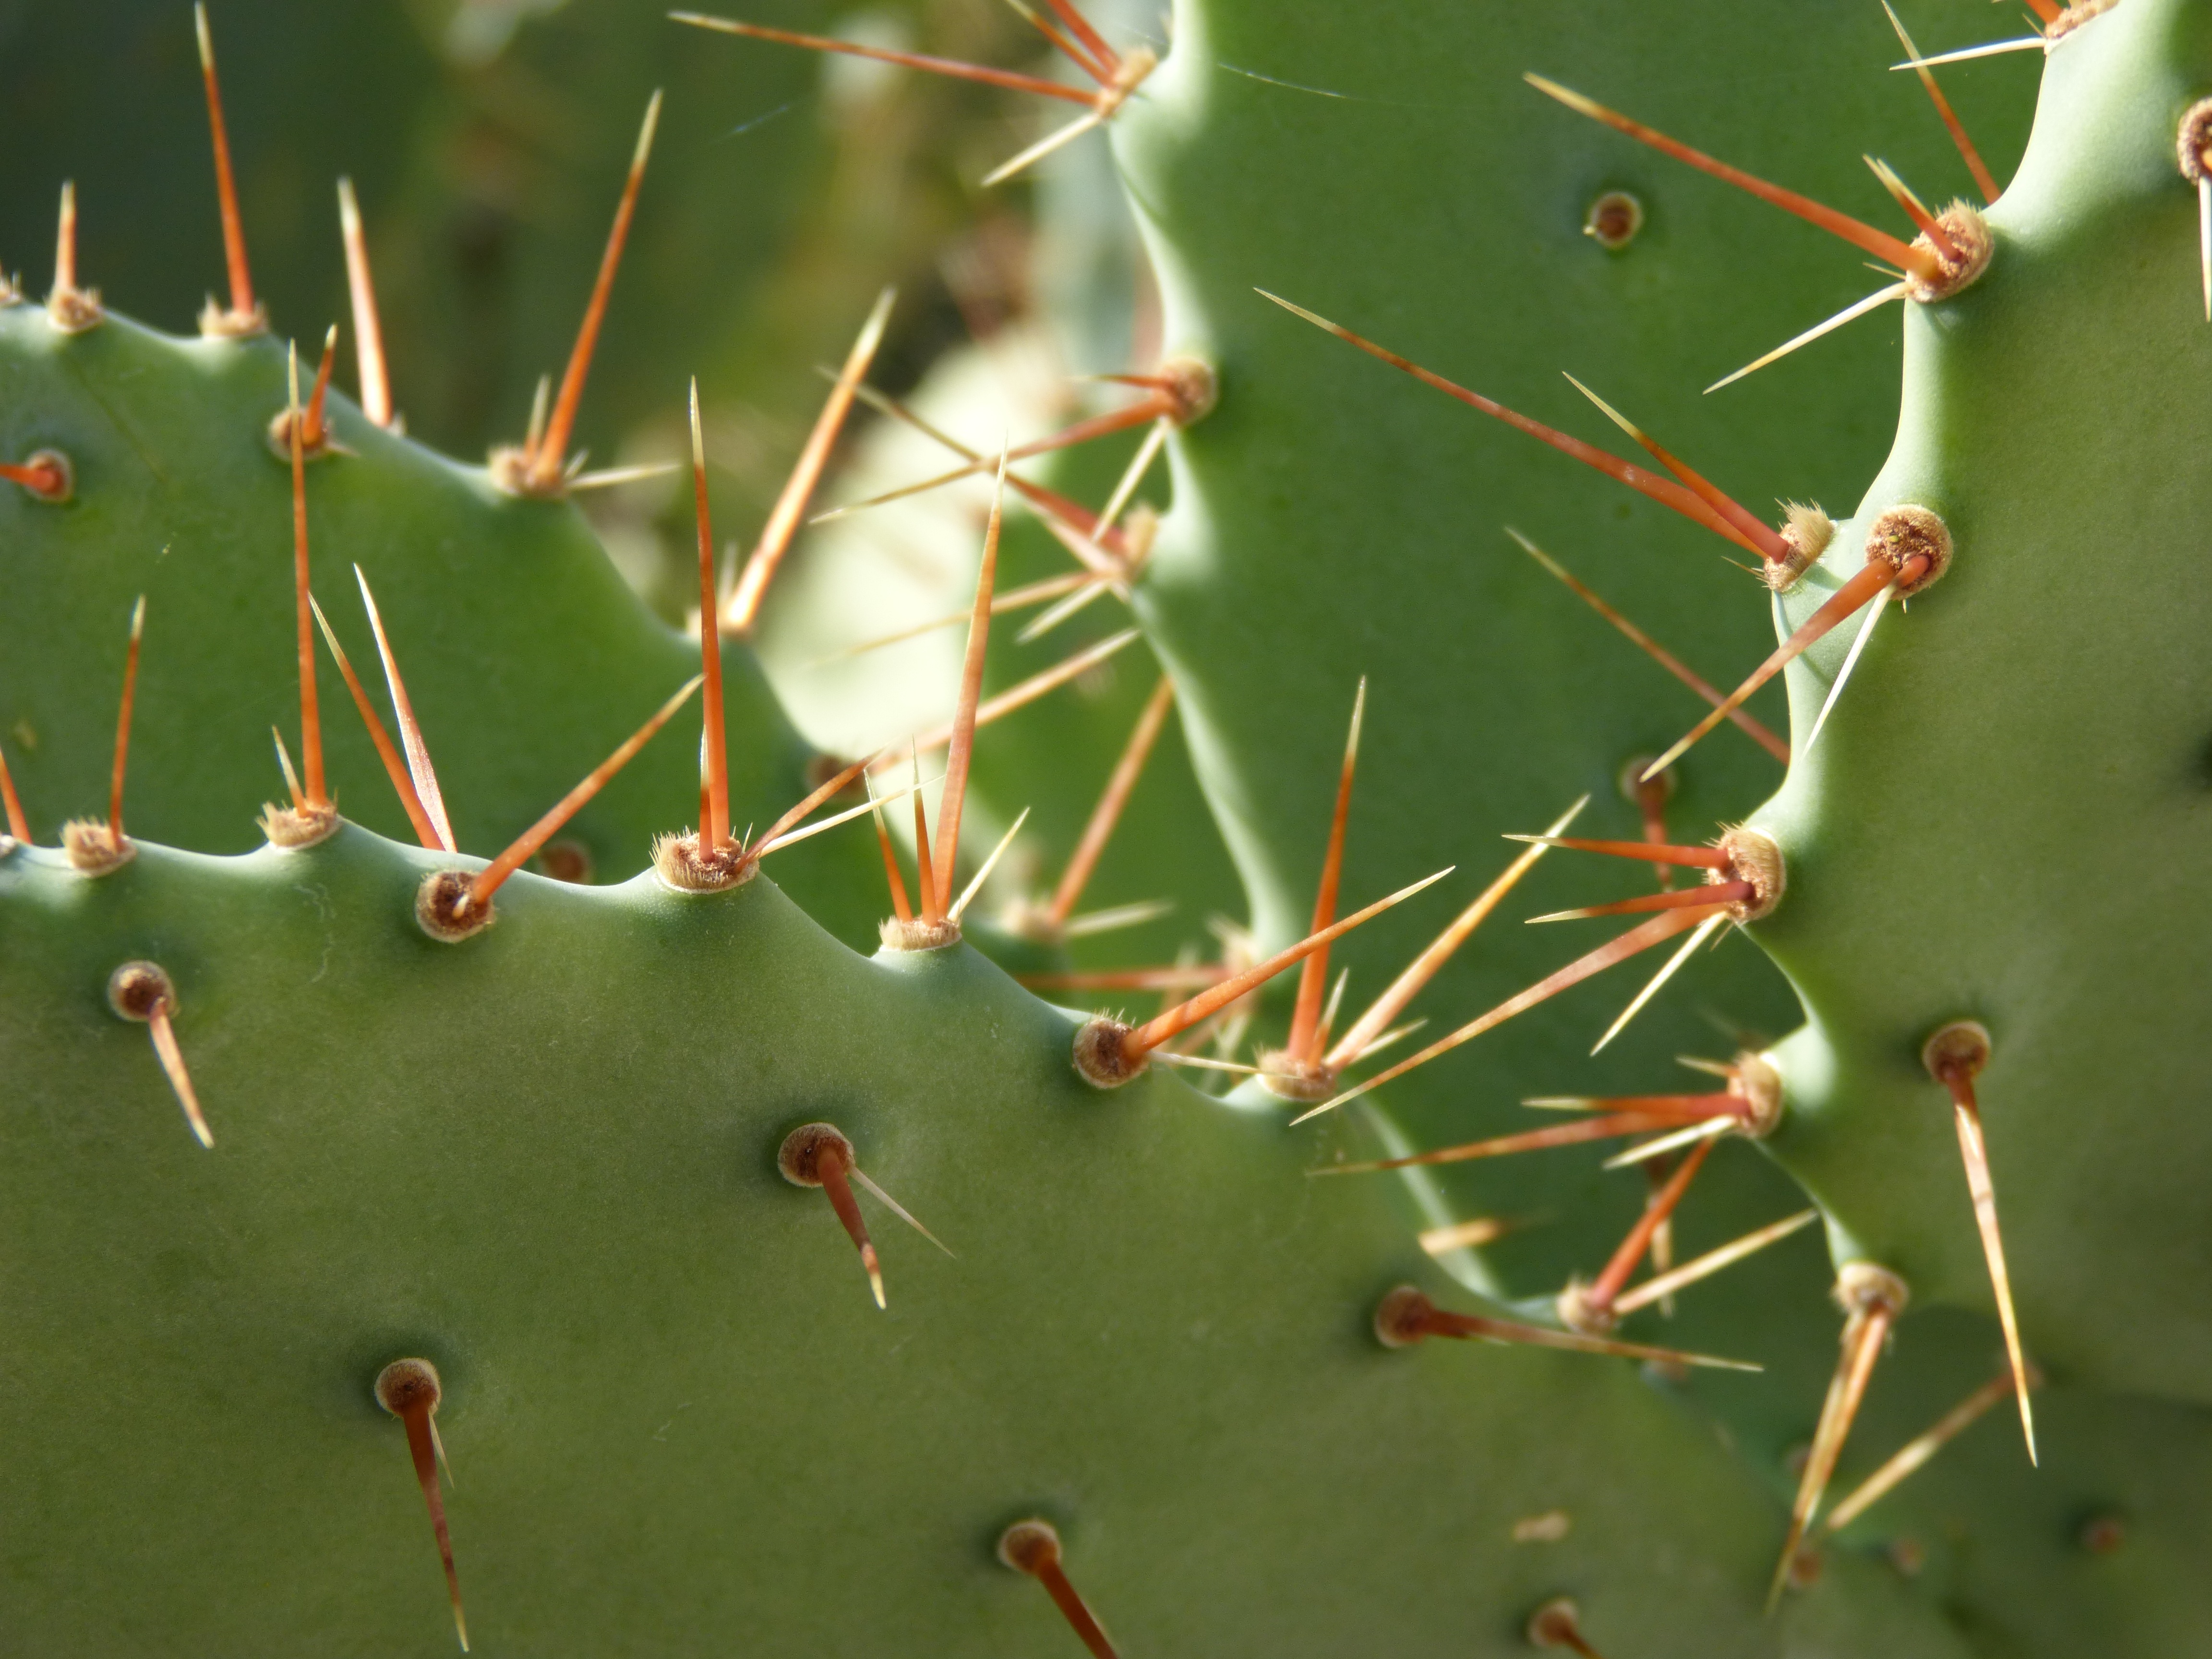
cactus, plant, flower, botany, flora, fauna, thorns, caryophyllales, skewers, shovels, flowering plant, prickly pear, chumberas, plant stem, land plant, thorns spines and prickles, hedgehog cactus, nopal